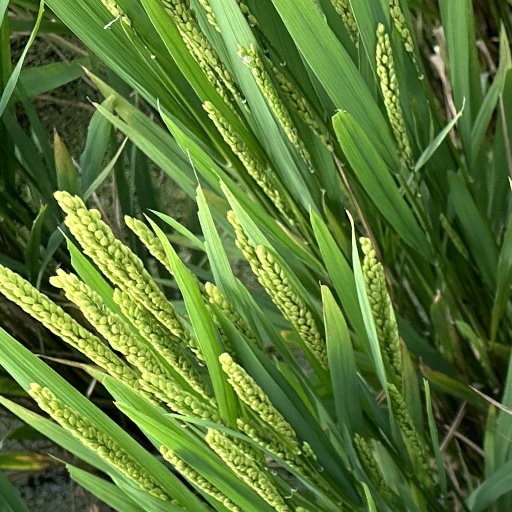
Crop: rice